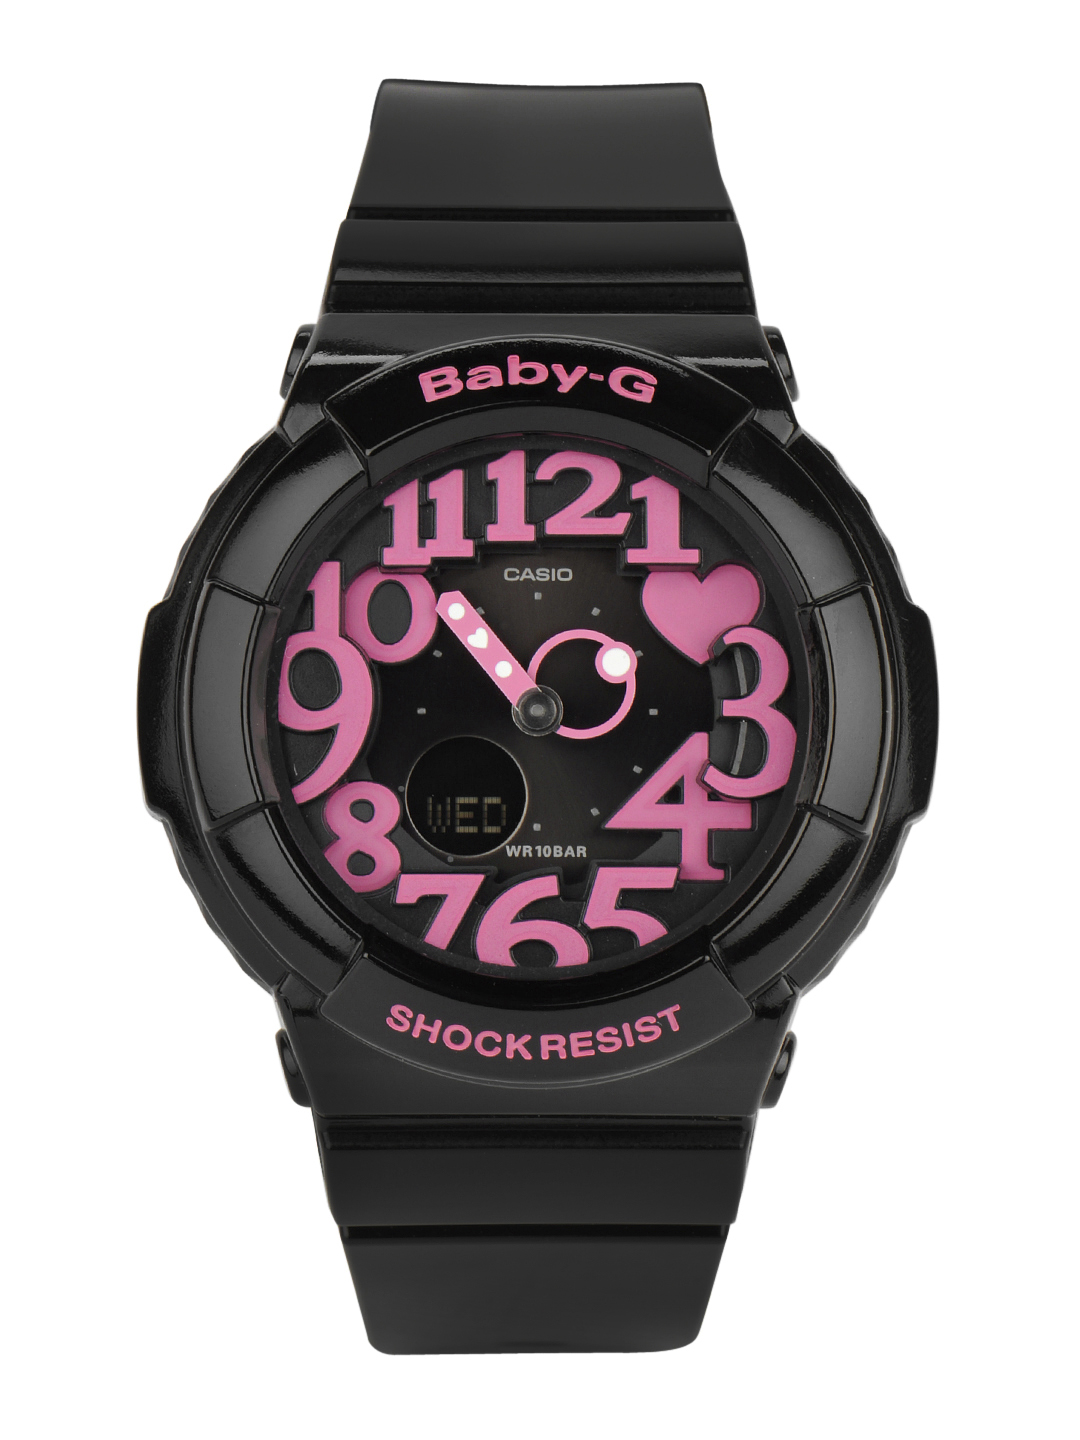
CASIO Baby-G Women Black Dial Analogue & Digital Watch BX004
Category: Accessories / Watches / Watches
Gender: Women
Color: Black
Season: Winter 2016
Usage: Casual